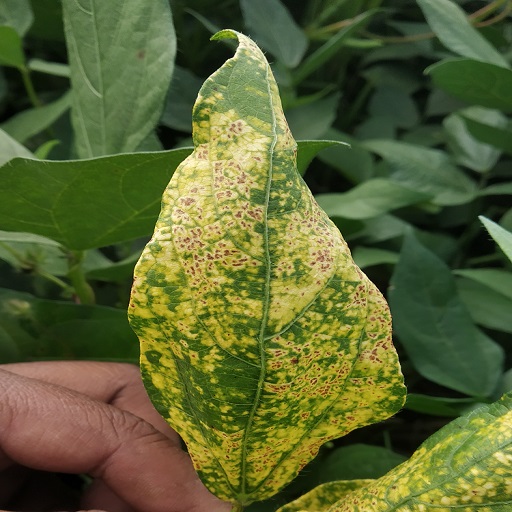
Label: Yellow Mosaic